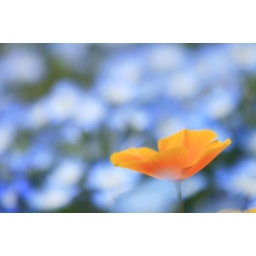
orange in blue